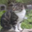
Label: cat